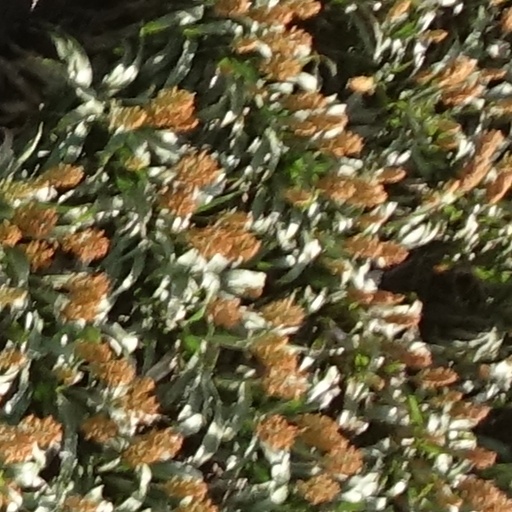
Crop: sorghum